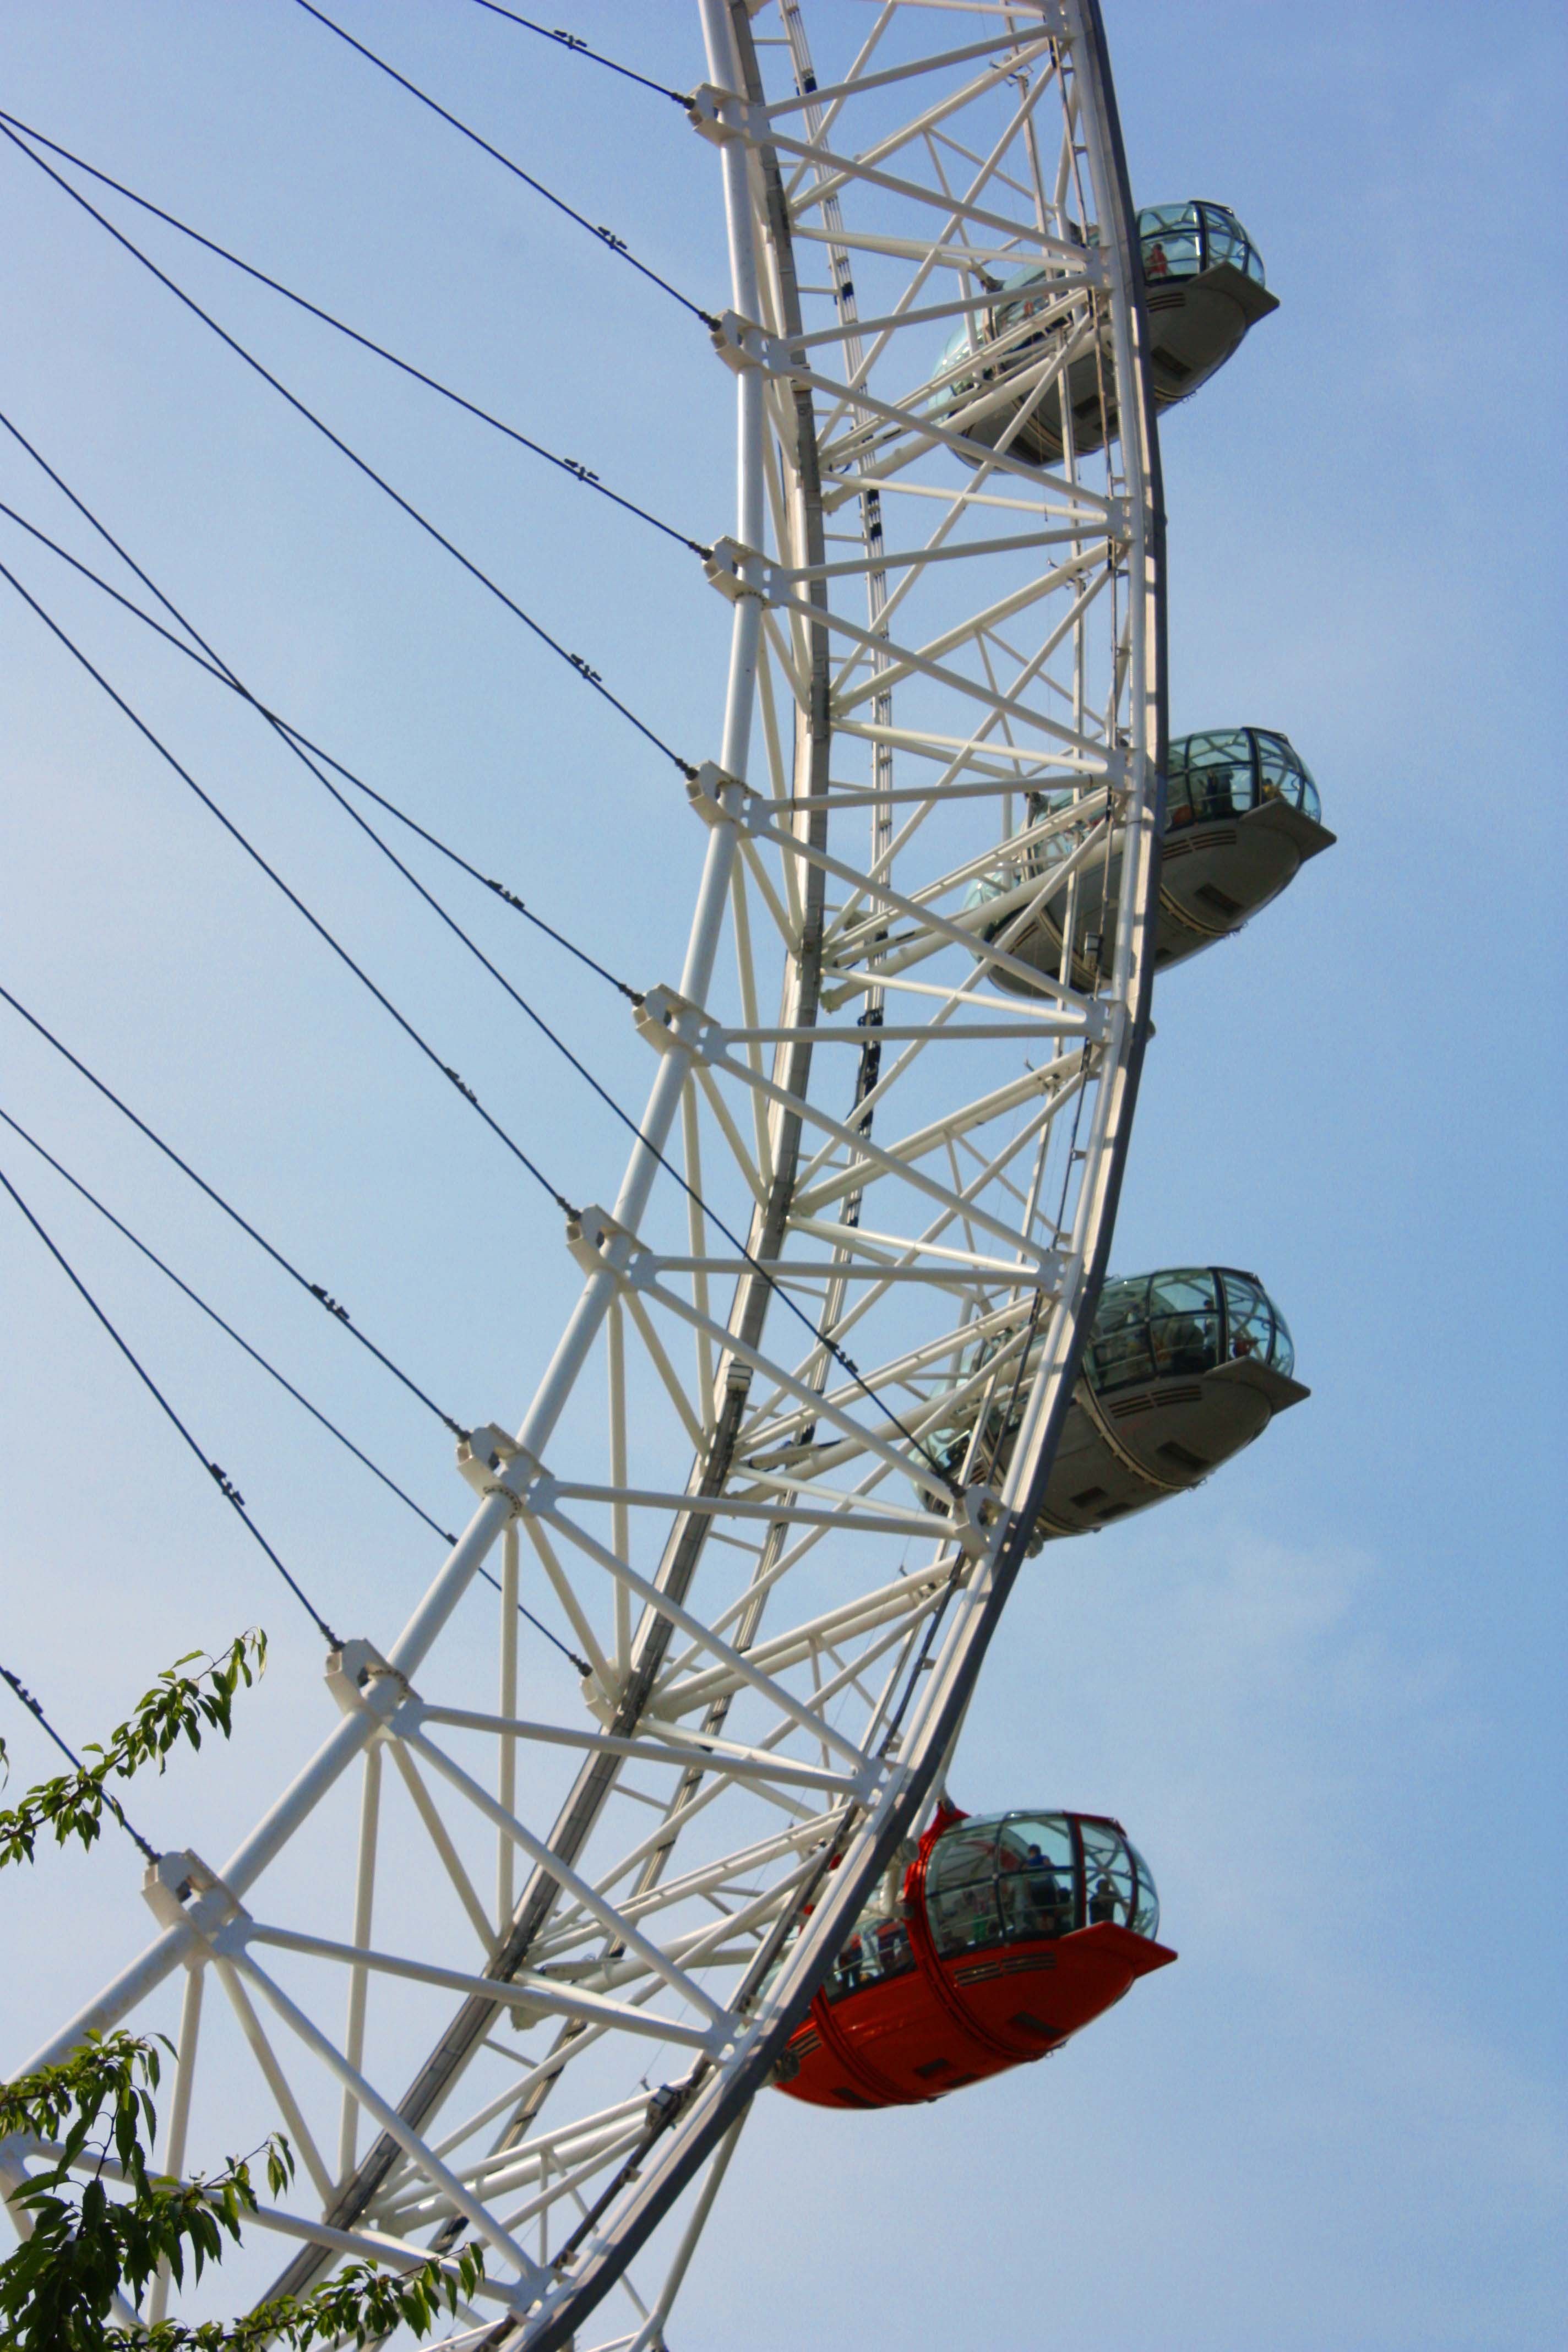
sky, vehicle, ferris wheel, tower, mast, london, sail, tourist attraction, londoneye, sailing ship